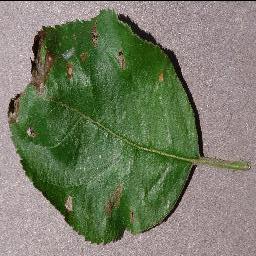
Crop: apple
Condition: black_rot